Type:Rider

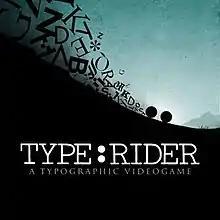

Type:Rider is a video game developed by Agat Films & Cie – Ex Nihilo and published by Bulkypix and Arte. It was released in for Microsoft Windows, Android, and iOS in 2013, for PlayStation 4 and PlayStation Vita in 2016, and for Nintendo Switch in April 2019.